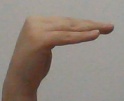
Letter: haa